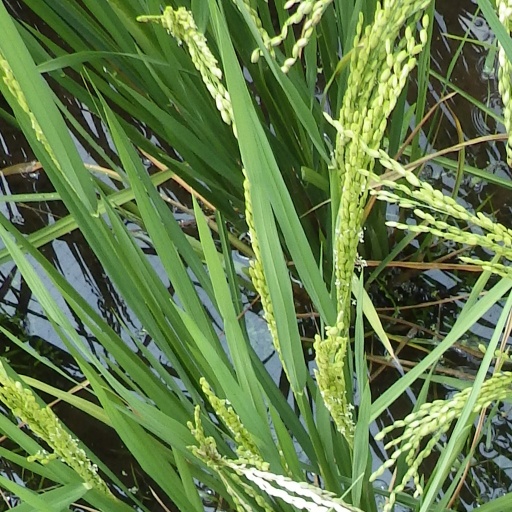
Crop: rice